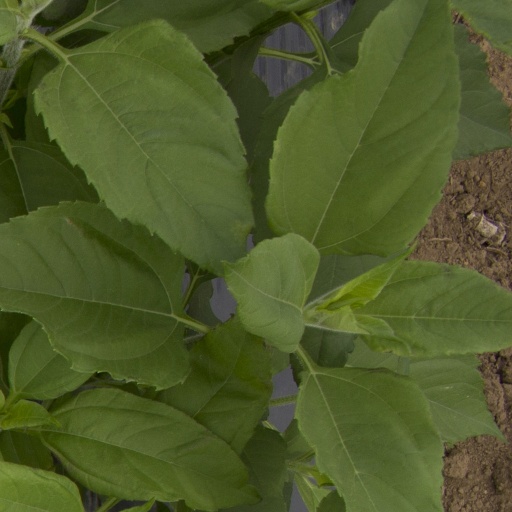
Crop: Jerusalem artichoke